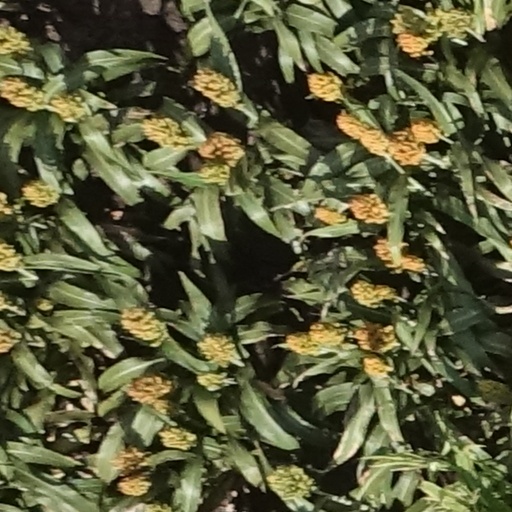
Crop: sorghum